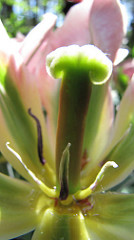
Flower: tulip